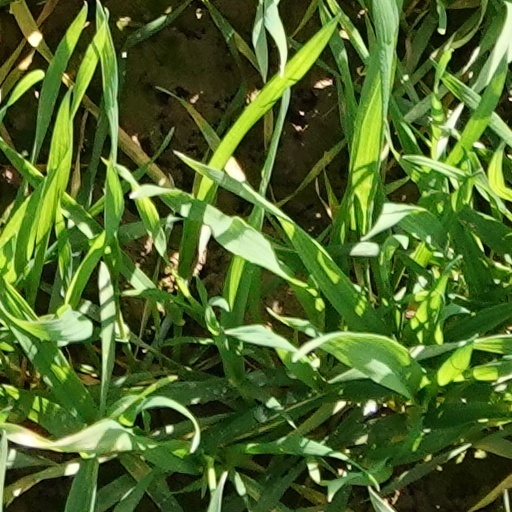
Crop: wheat